South Lewis, Harris and North Uist National Scenic Area

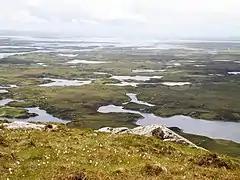
View over northern North Uist.

There are four Special Protection Areas (SPA) and five Special Areas of Conservation (SAC), within or overlapping with the NSA. The areas protected by these two Natura 2000 designations overlap, with four sites sharing both designations (although the precise borders differ to some extent).